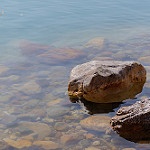
Label: sea